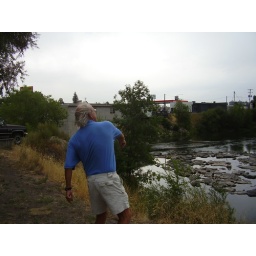
Steve throwing a rock in the river in St. Anthony, ID